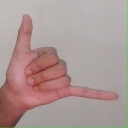
अक्षर: द